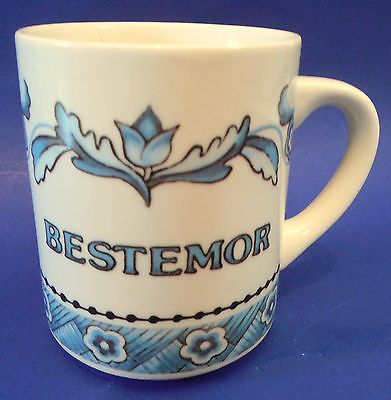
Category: mug